Lucy Stone

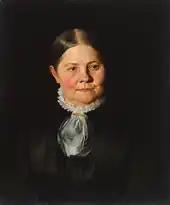
1881 portrait of Lucy Stone

In February 1846, Stone intimated to Abby Kelley Foster that she was thinking of becoming a public speaker, but not until the following summer did a storm of controversy over Foster's speaking at Oberlin decide the matter for her. Faculty opposition to Foster ignited impassioned discussion of women's rights, among the students, especially of a woman's right to speak in public, which Stone vigorously defended in a joint meeting of the men's and women's literary societies. She followed that campus demonstration by making her first public speech at Oberlin's August 1 commemoration of Emancipation in the West Indies.